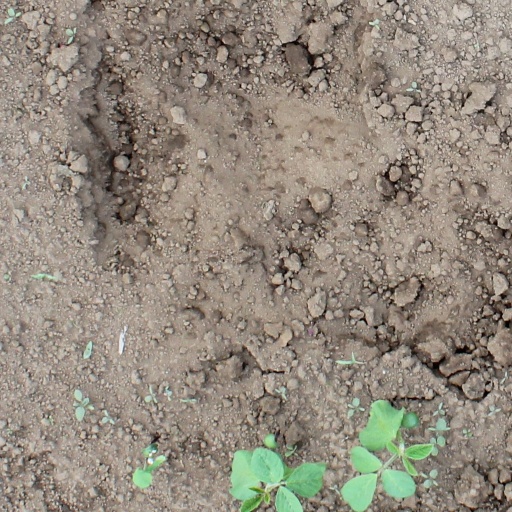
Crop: soybean